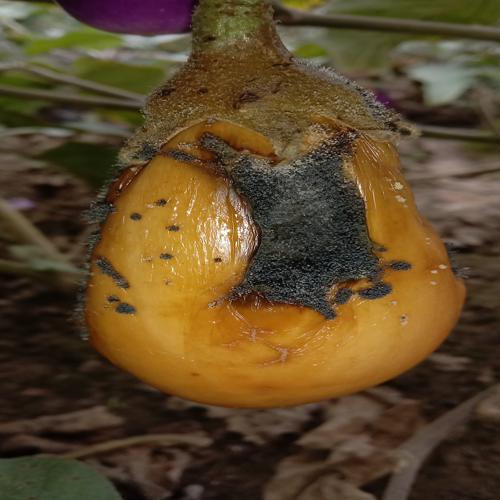
Label: Wet Rot